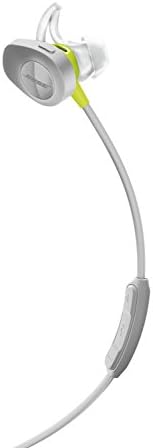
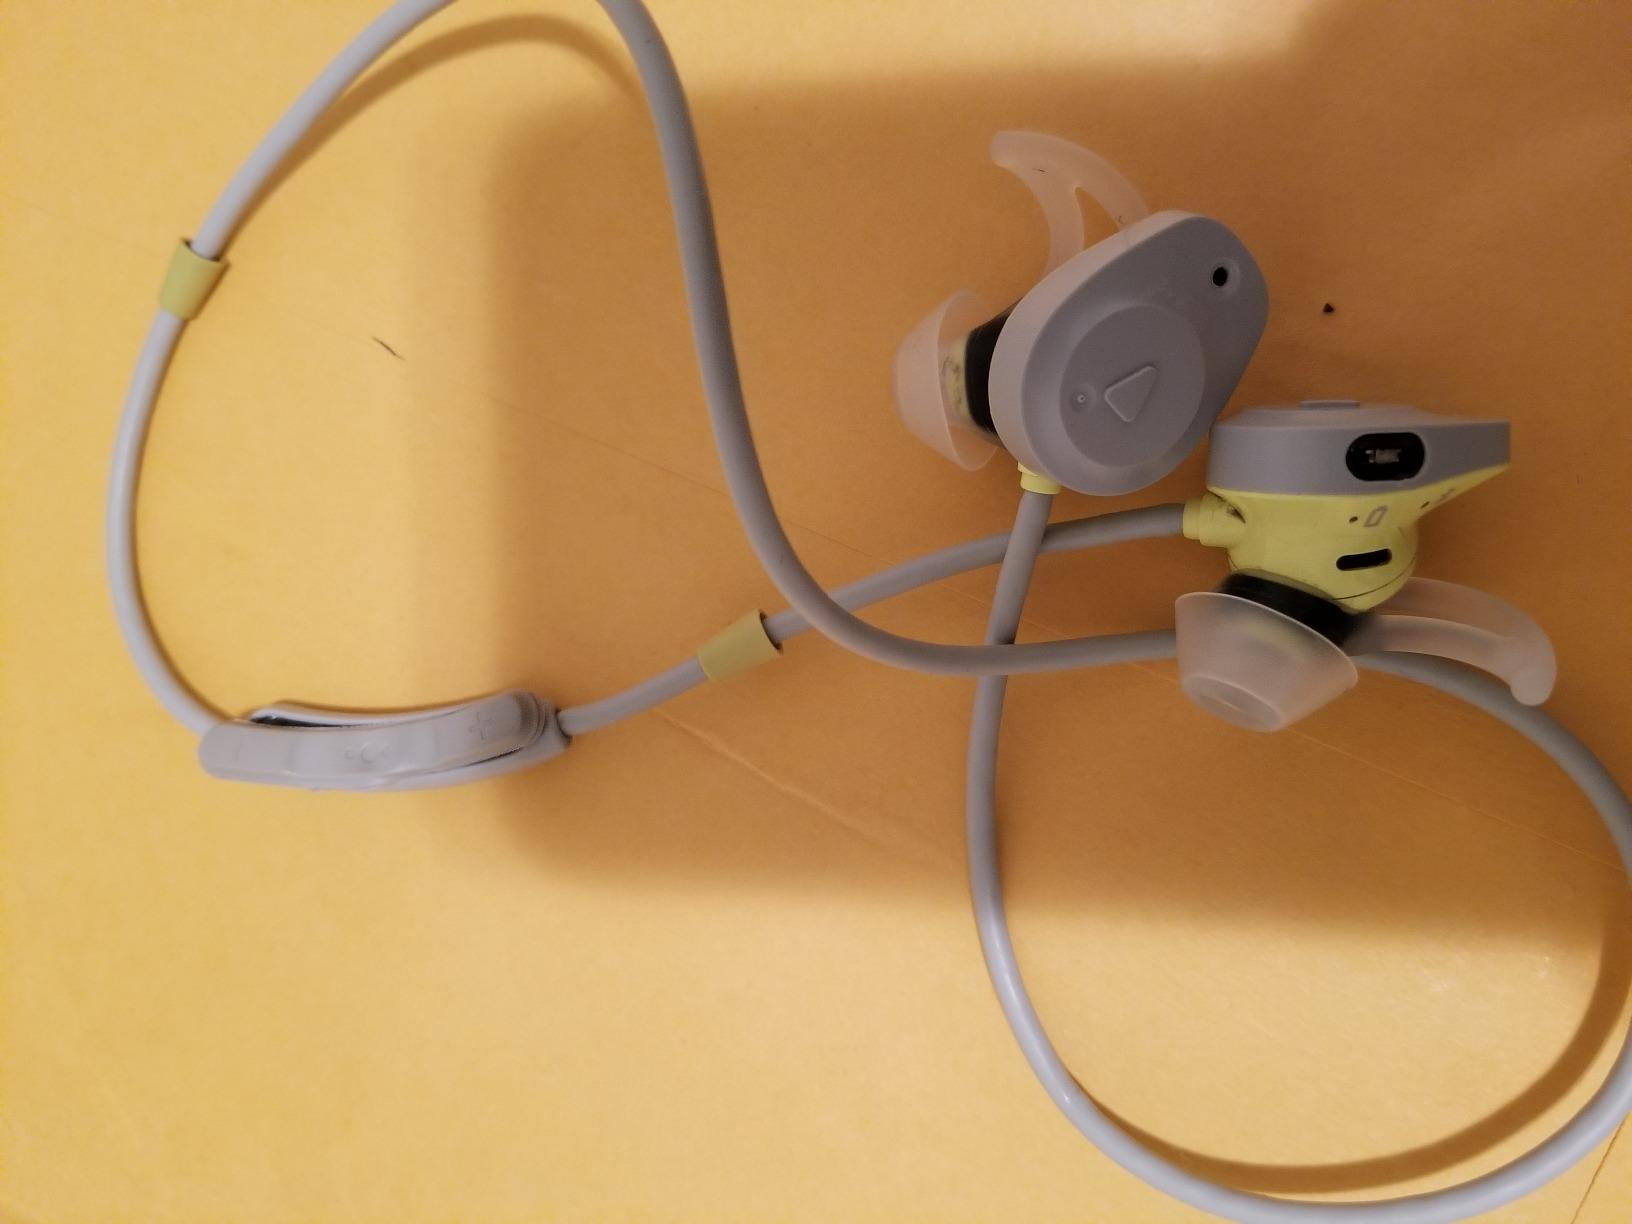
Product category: headphones
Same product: yes